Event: Nepal Earthquake
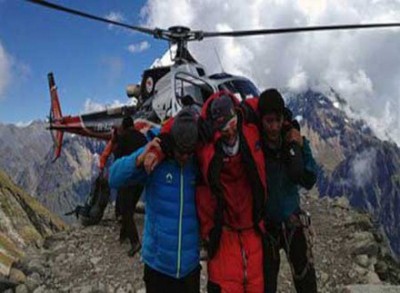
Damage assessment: no_damage